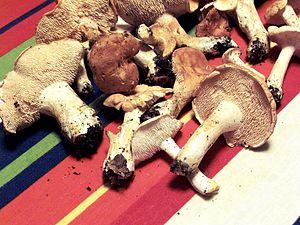
Les hydnes forment un genre de champignons basidiomycètes de la famille des hydnacées, appelé écailleux.